Simon Wonga

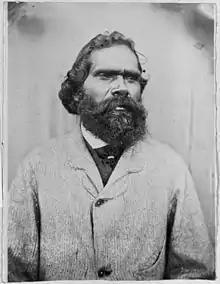
Portrait by Carl Walter, 1866

Simon Wonga (c. 1824–1874), ngurungaeta and son of Billibellary, was an elder of the Wurundjeri people, who lived in the Melbourne area of Australia before European settlement. He was resolute that his people would survive the "onslaught" of white men.